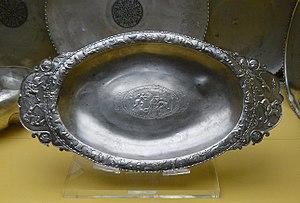
Plat en argent du trésors d'argenterie de Rethel - largeur env. 30 cm. - découvert en 1980 à Rethel, Ardennes, France - vers 270-280 ap. J.C. - M.A.N. St-Germain-en-Laye
L'histoire des Ardennes sous l'Antiquité synthétise l'histoire sous l'Antiquité, et dans les périodes précédentes, des régions comprise dans les limites géographiques actuelles de ce département français des Ardennes, un territoire marqué pendant des millénaires par l'étendue des forêts, délimité au sud et à l'ouest par la Champagne crayeuse et le Bassin parisien, à l'est par les Ardennes belges.